Guitar chord

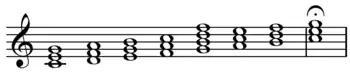
The previously noted chord progression with a dominant seventh . The dominant seventh (V7) chord G7=(G,B,D,F) increases the tension with the tonic (I) chord C.

Adding a minor seventh to a major triad creates a "dominant" seventh (denoted V7). In music theory, the "dominant seventh" described here is called a major-minor seventh, emphasizing the chord's construction rather than its usual function. Dominant sevenths are often the dominant chords in three-chord progressions, in which they increase the tension with the tonic "already inherent in the dominant triad".